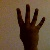
The image shows a hand gesture representing the number 4 in Indian Sign Language.